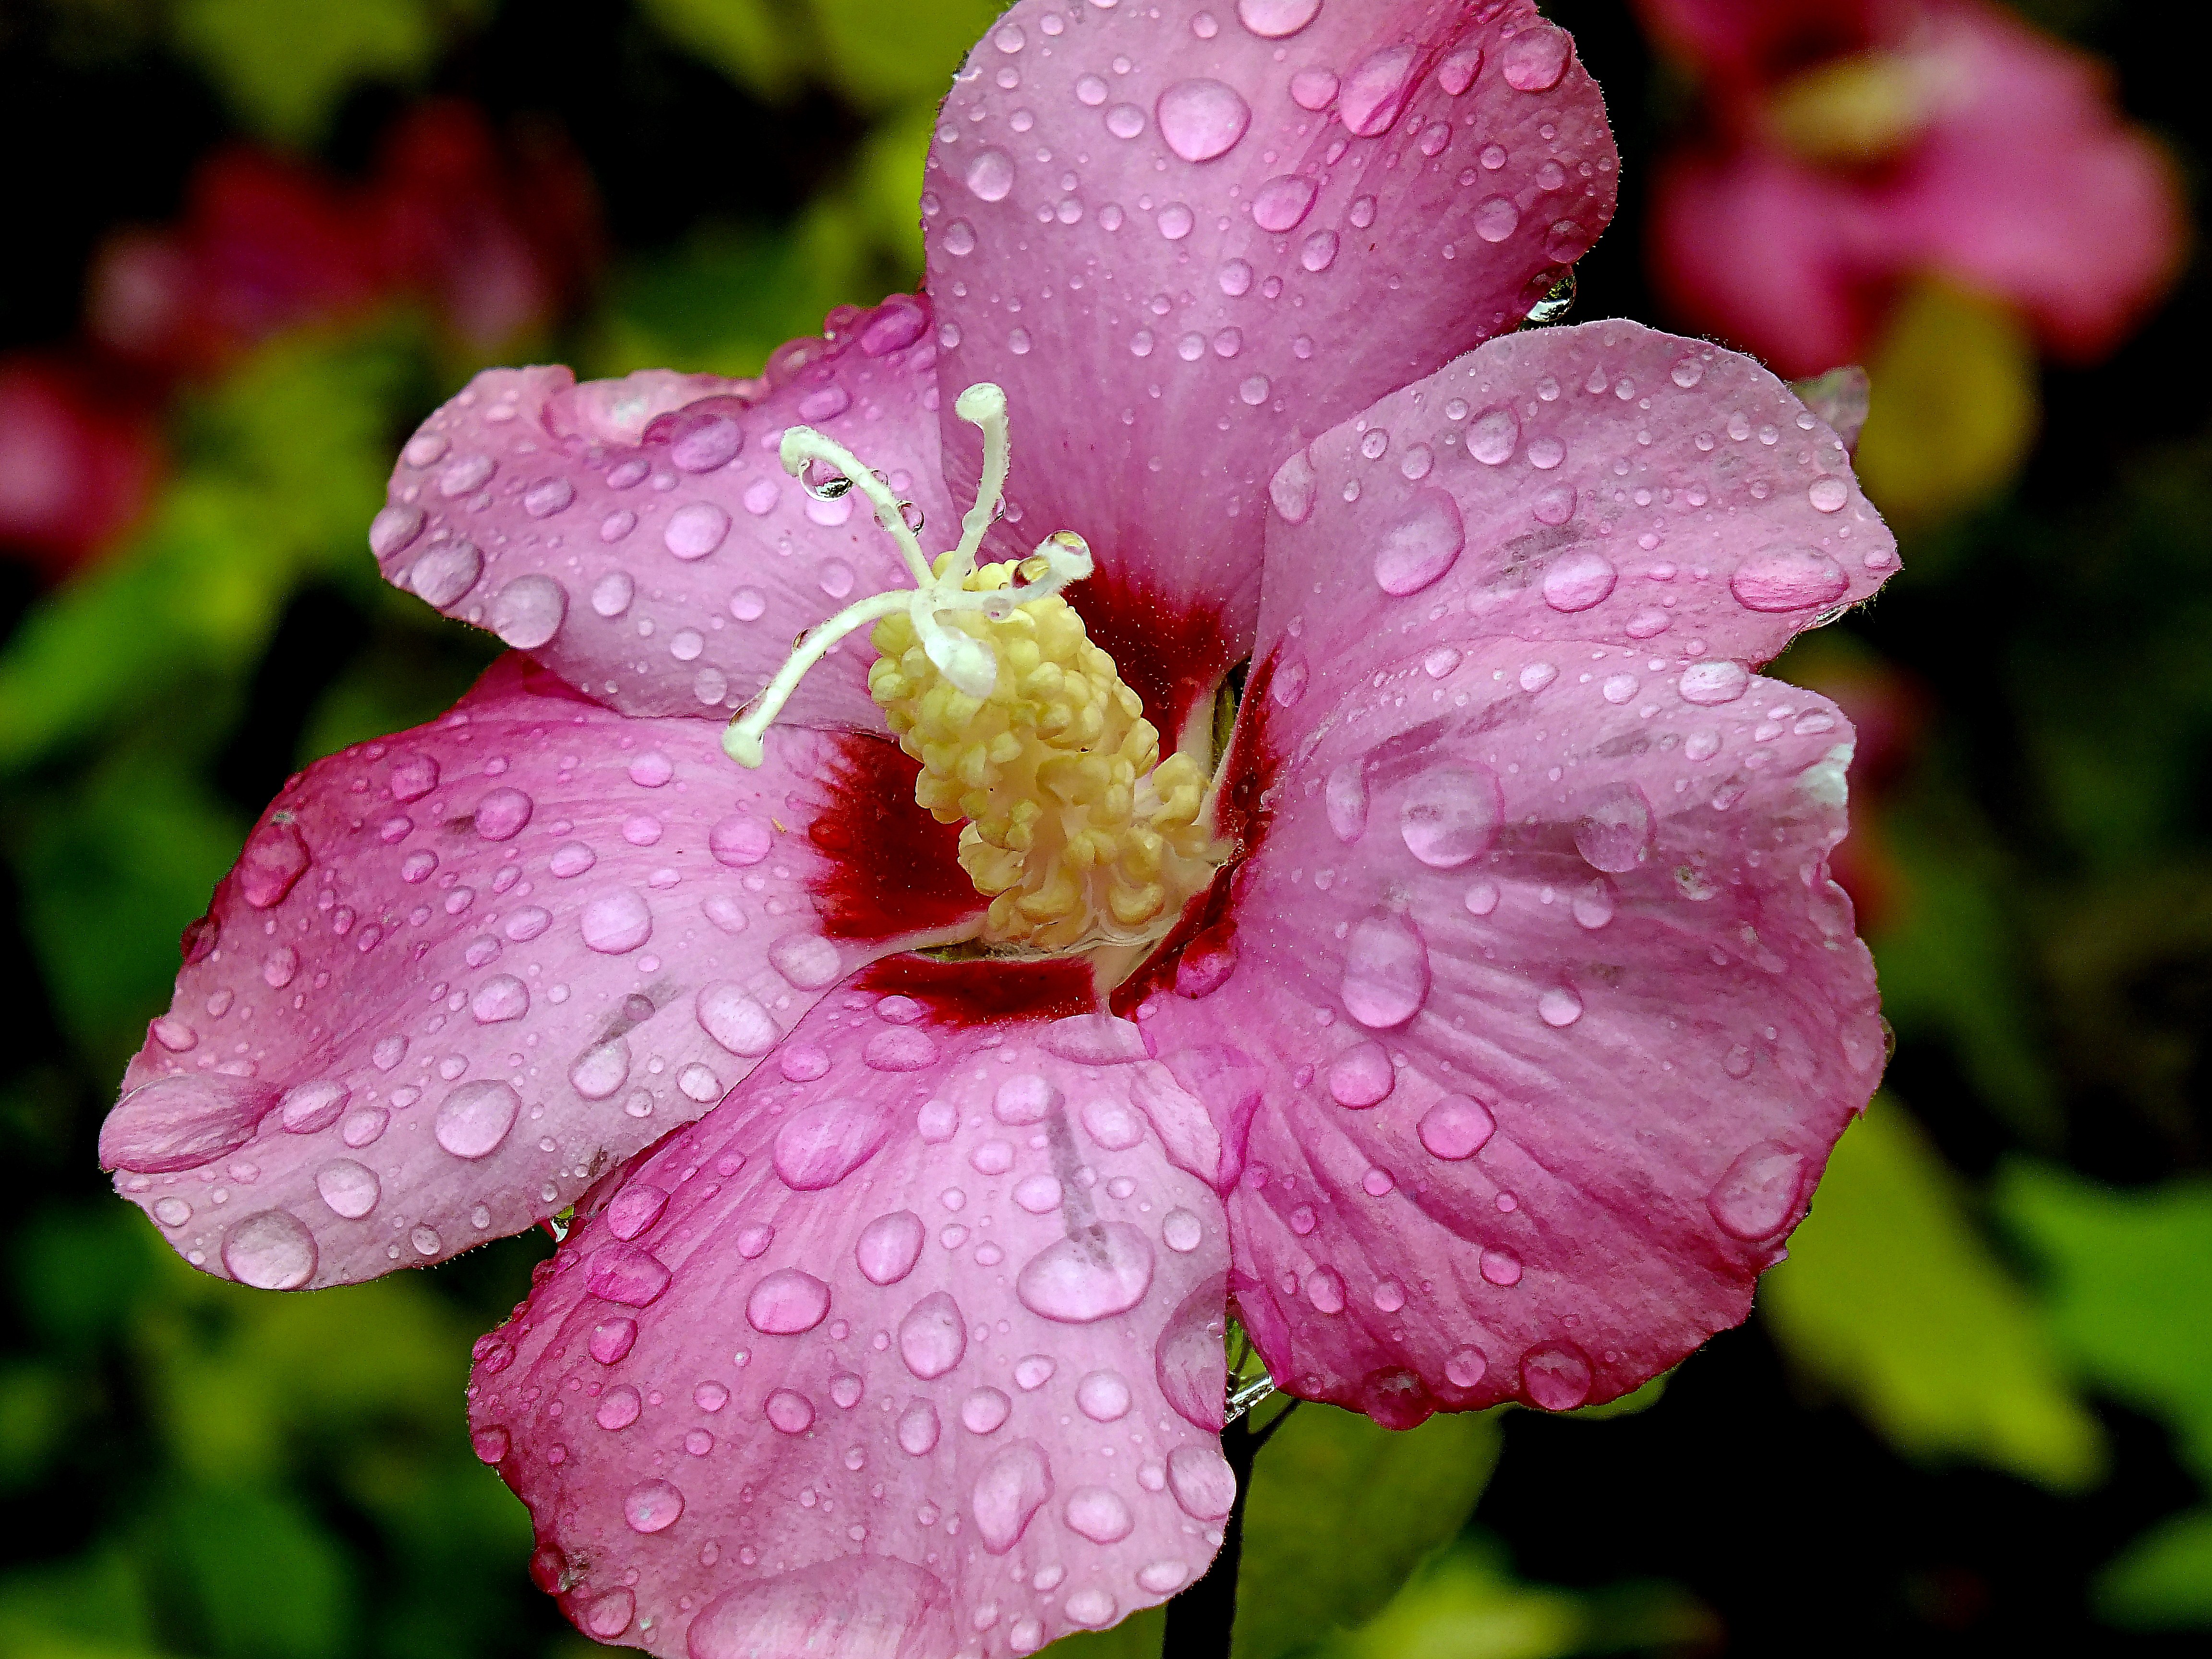
blossom, plant, flower, petal, rose, macro, botany, pink, flora, shrub, flores, ggl1, macro photography, flowering plant, rose family, land plant